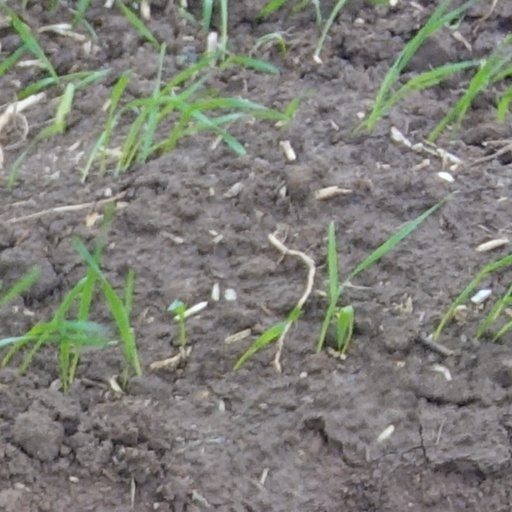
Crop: wheat